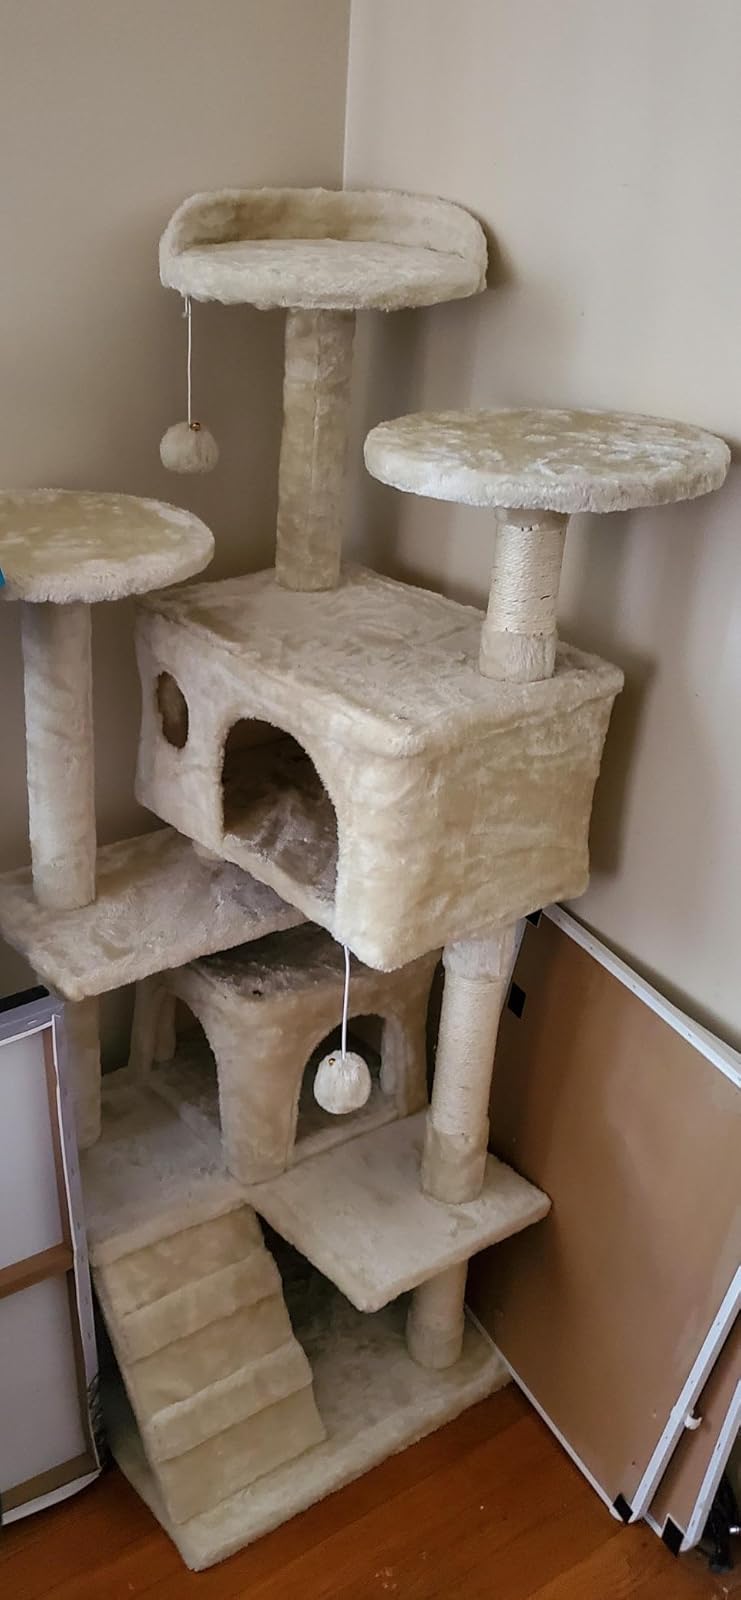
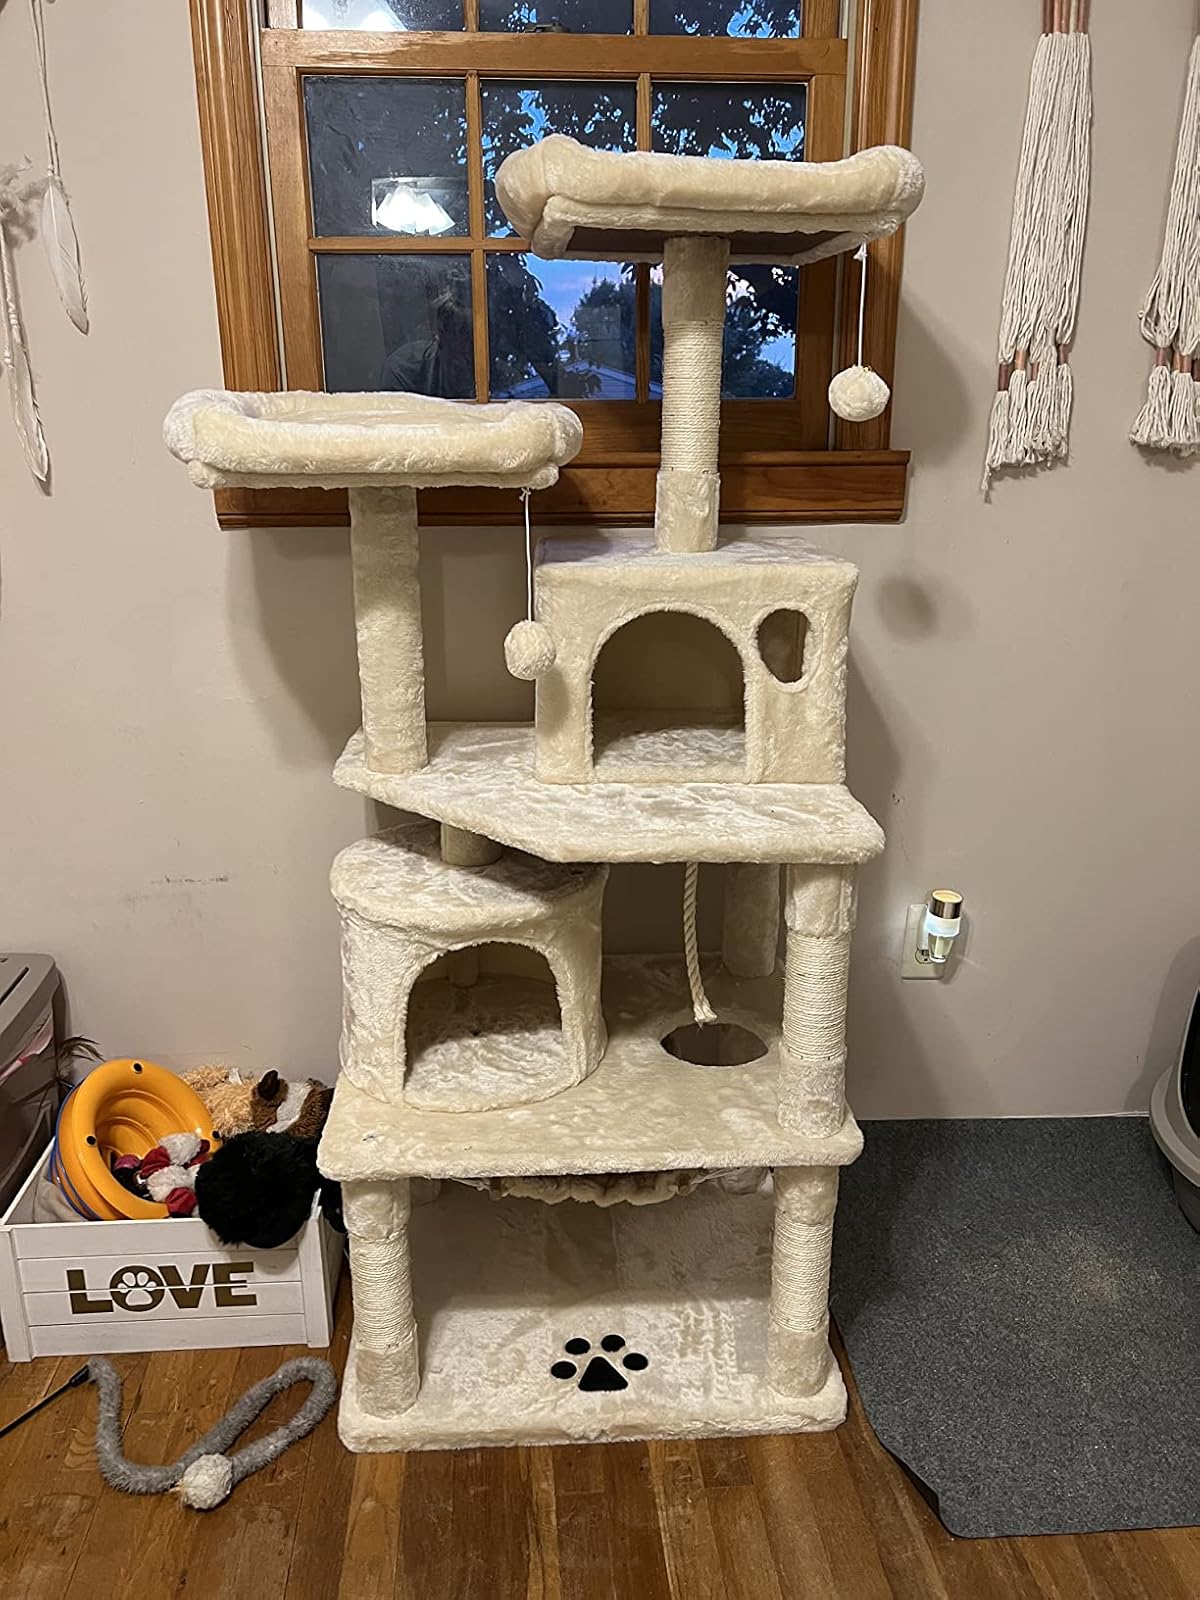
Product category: items_cat tree
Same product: no